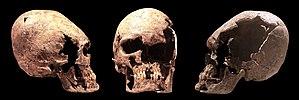
Le musée d'Yverdon et région est un musée historique situé dans la ville vaudoise d'Yverdon-les-Bains, en Suisse.